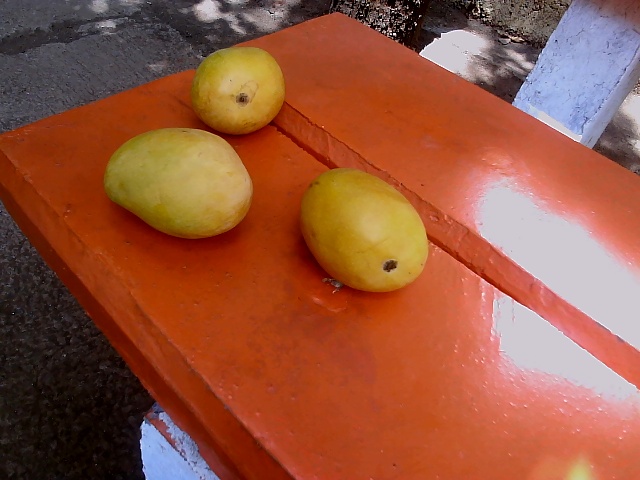
Label: Ripe_Mango